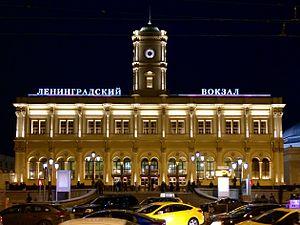
La liste des gares en Russie est une liste non exhaustive des gares ferroviaires du réseau de transport ferroviaire en Russie.